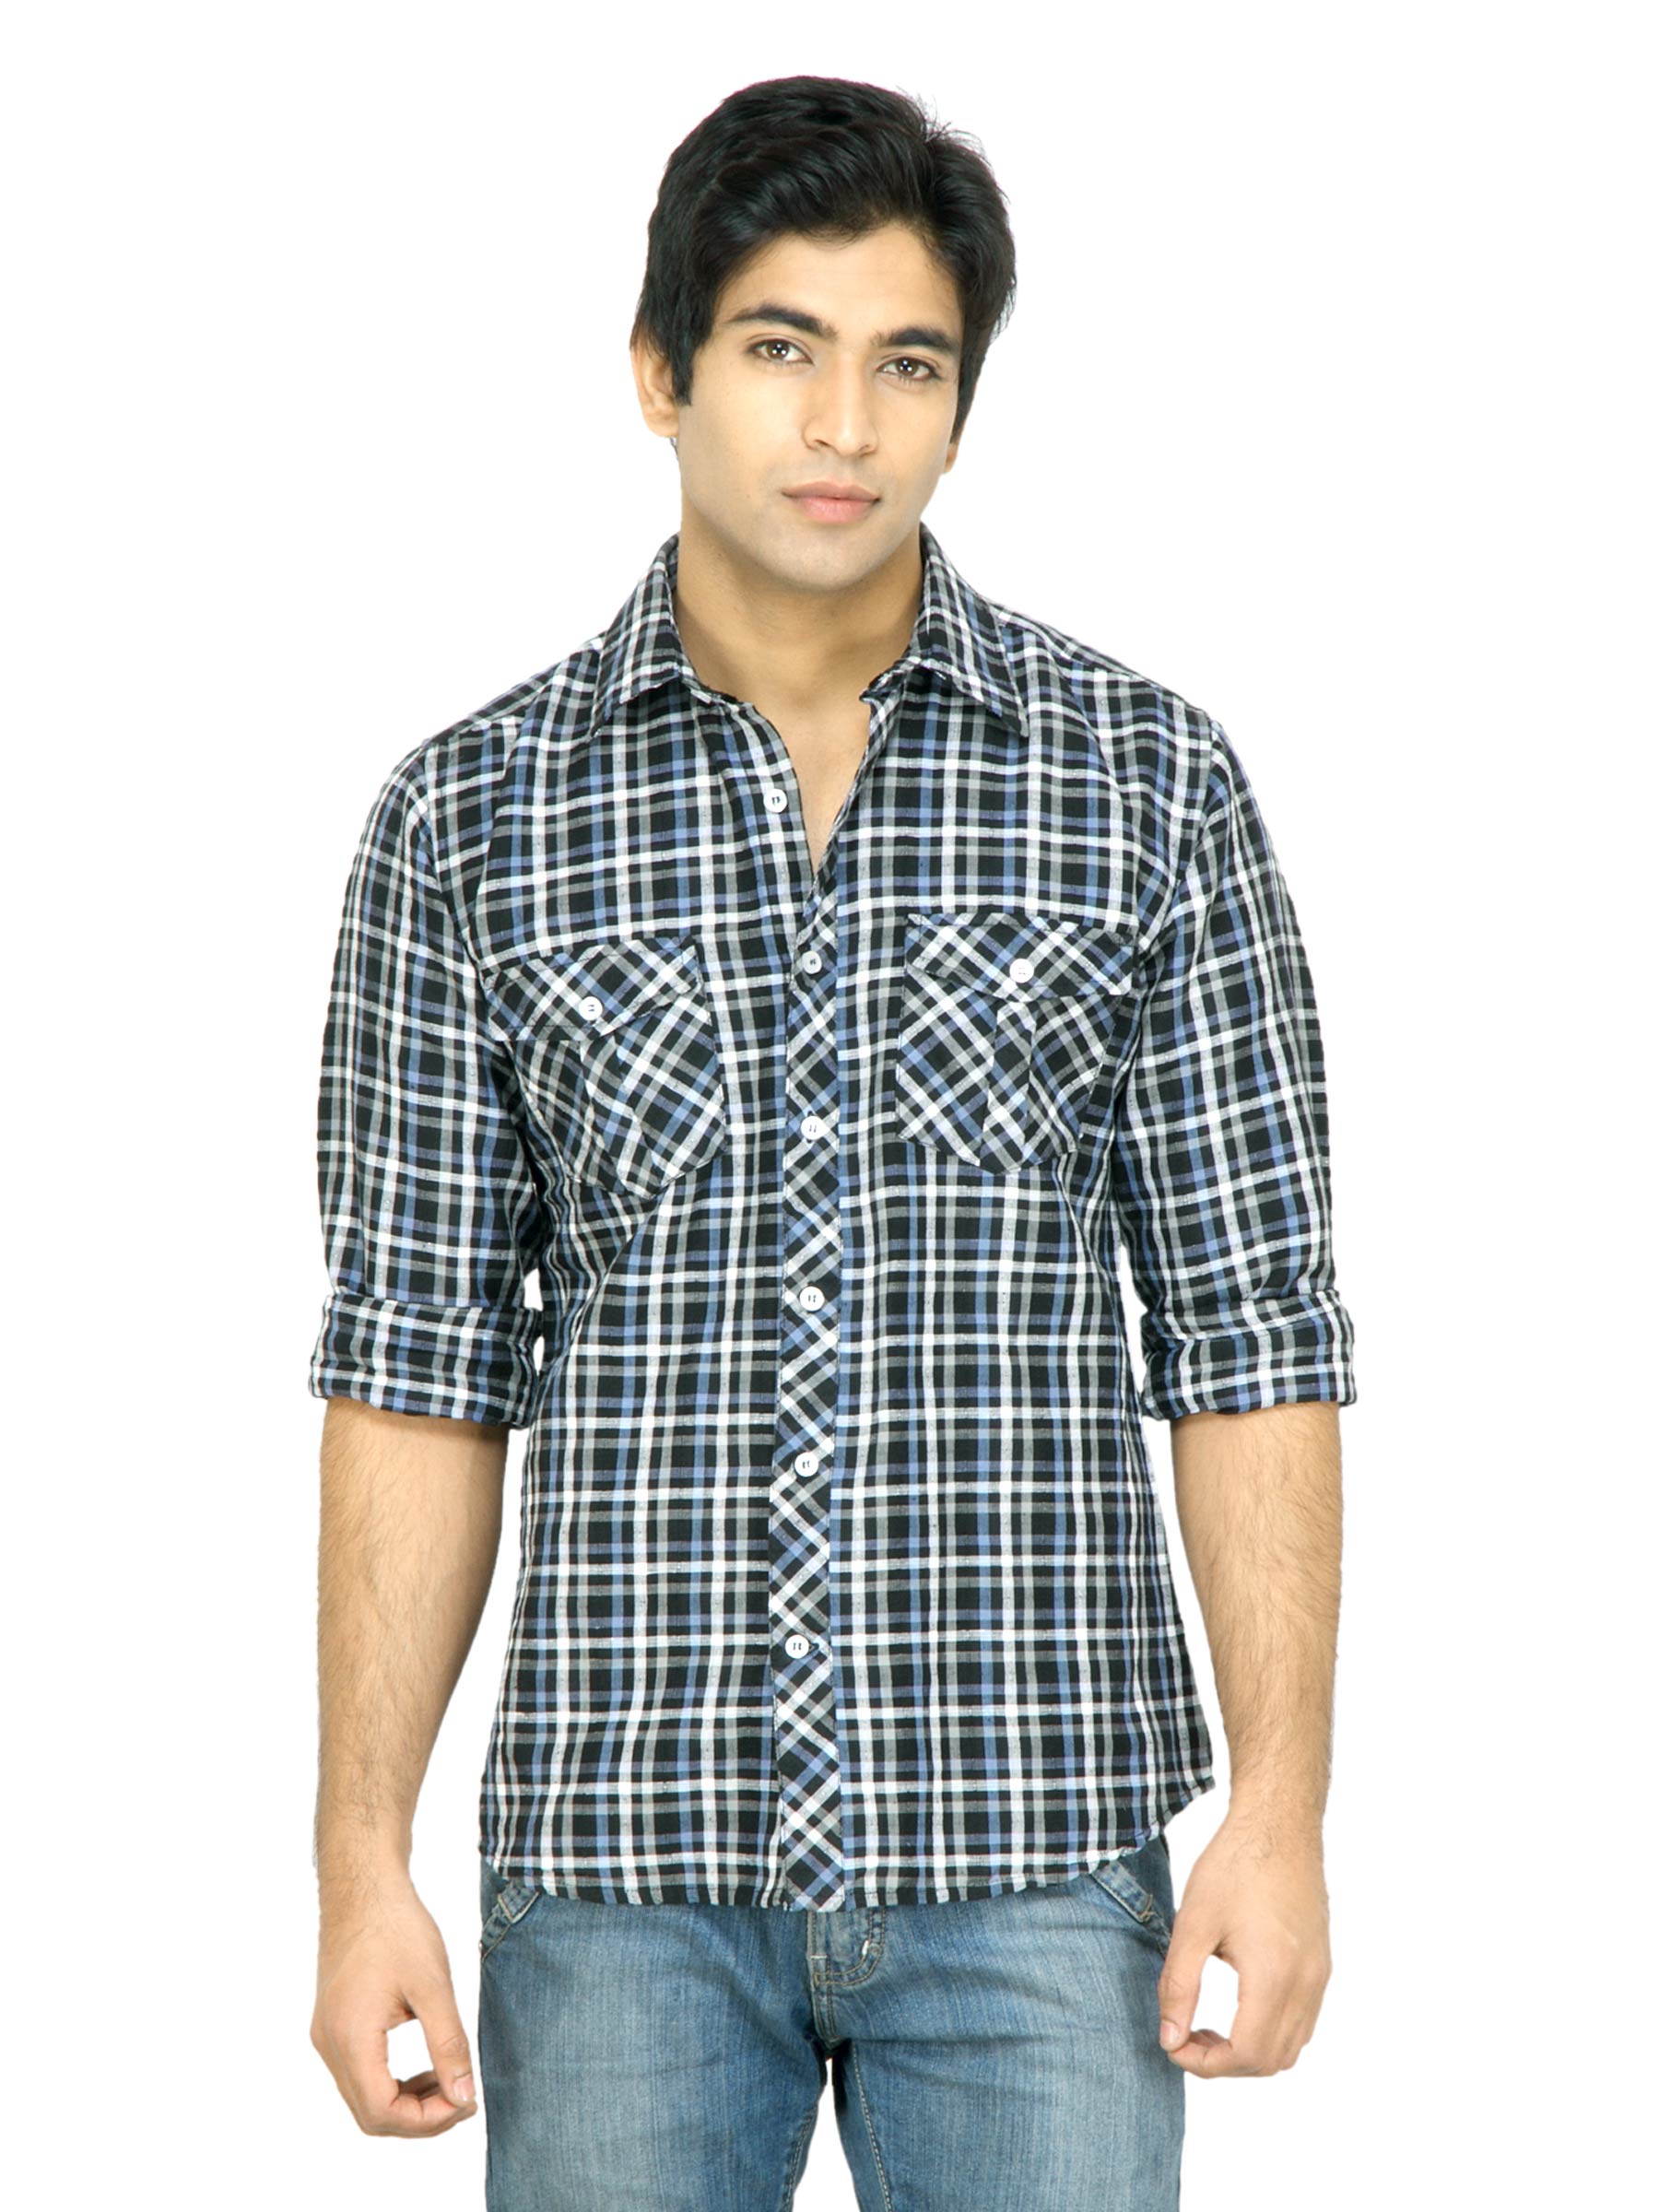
United Colors of Benetton Men Check Black Shirt
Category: Apparel / Topwear / Shirts
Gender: Men
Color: Black
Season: Fall 2011
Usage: Casual